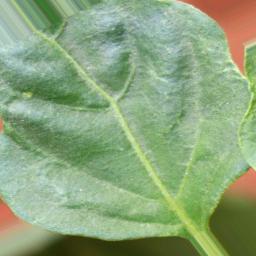
Label: healthy